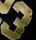
Number: 3